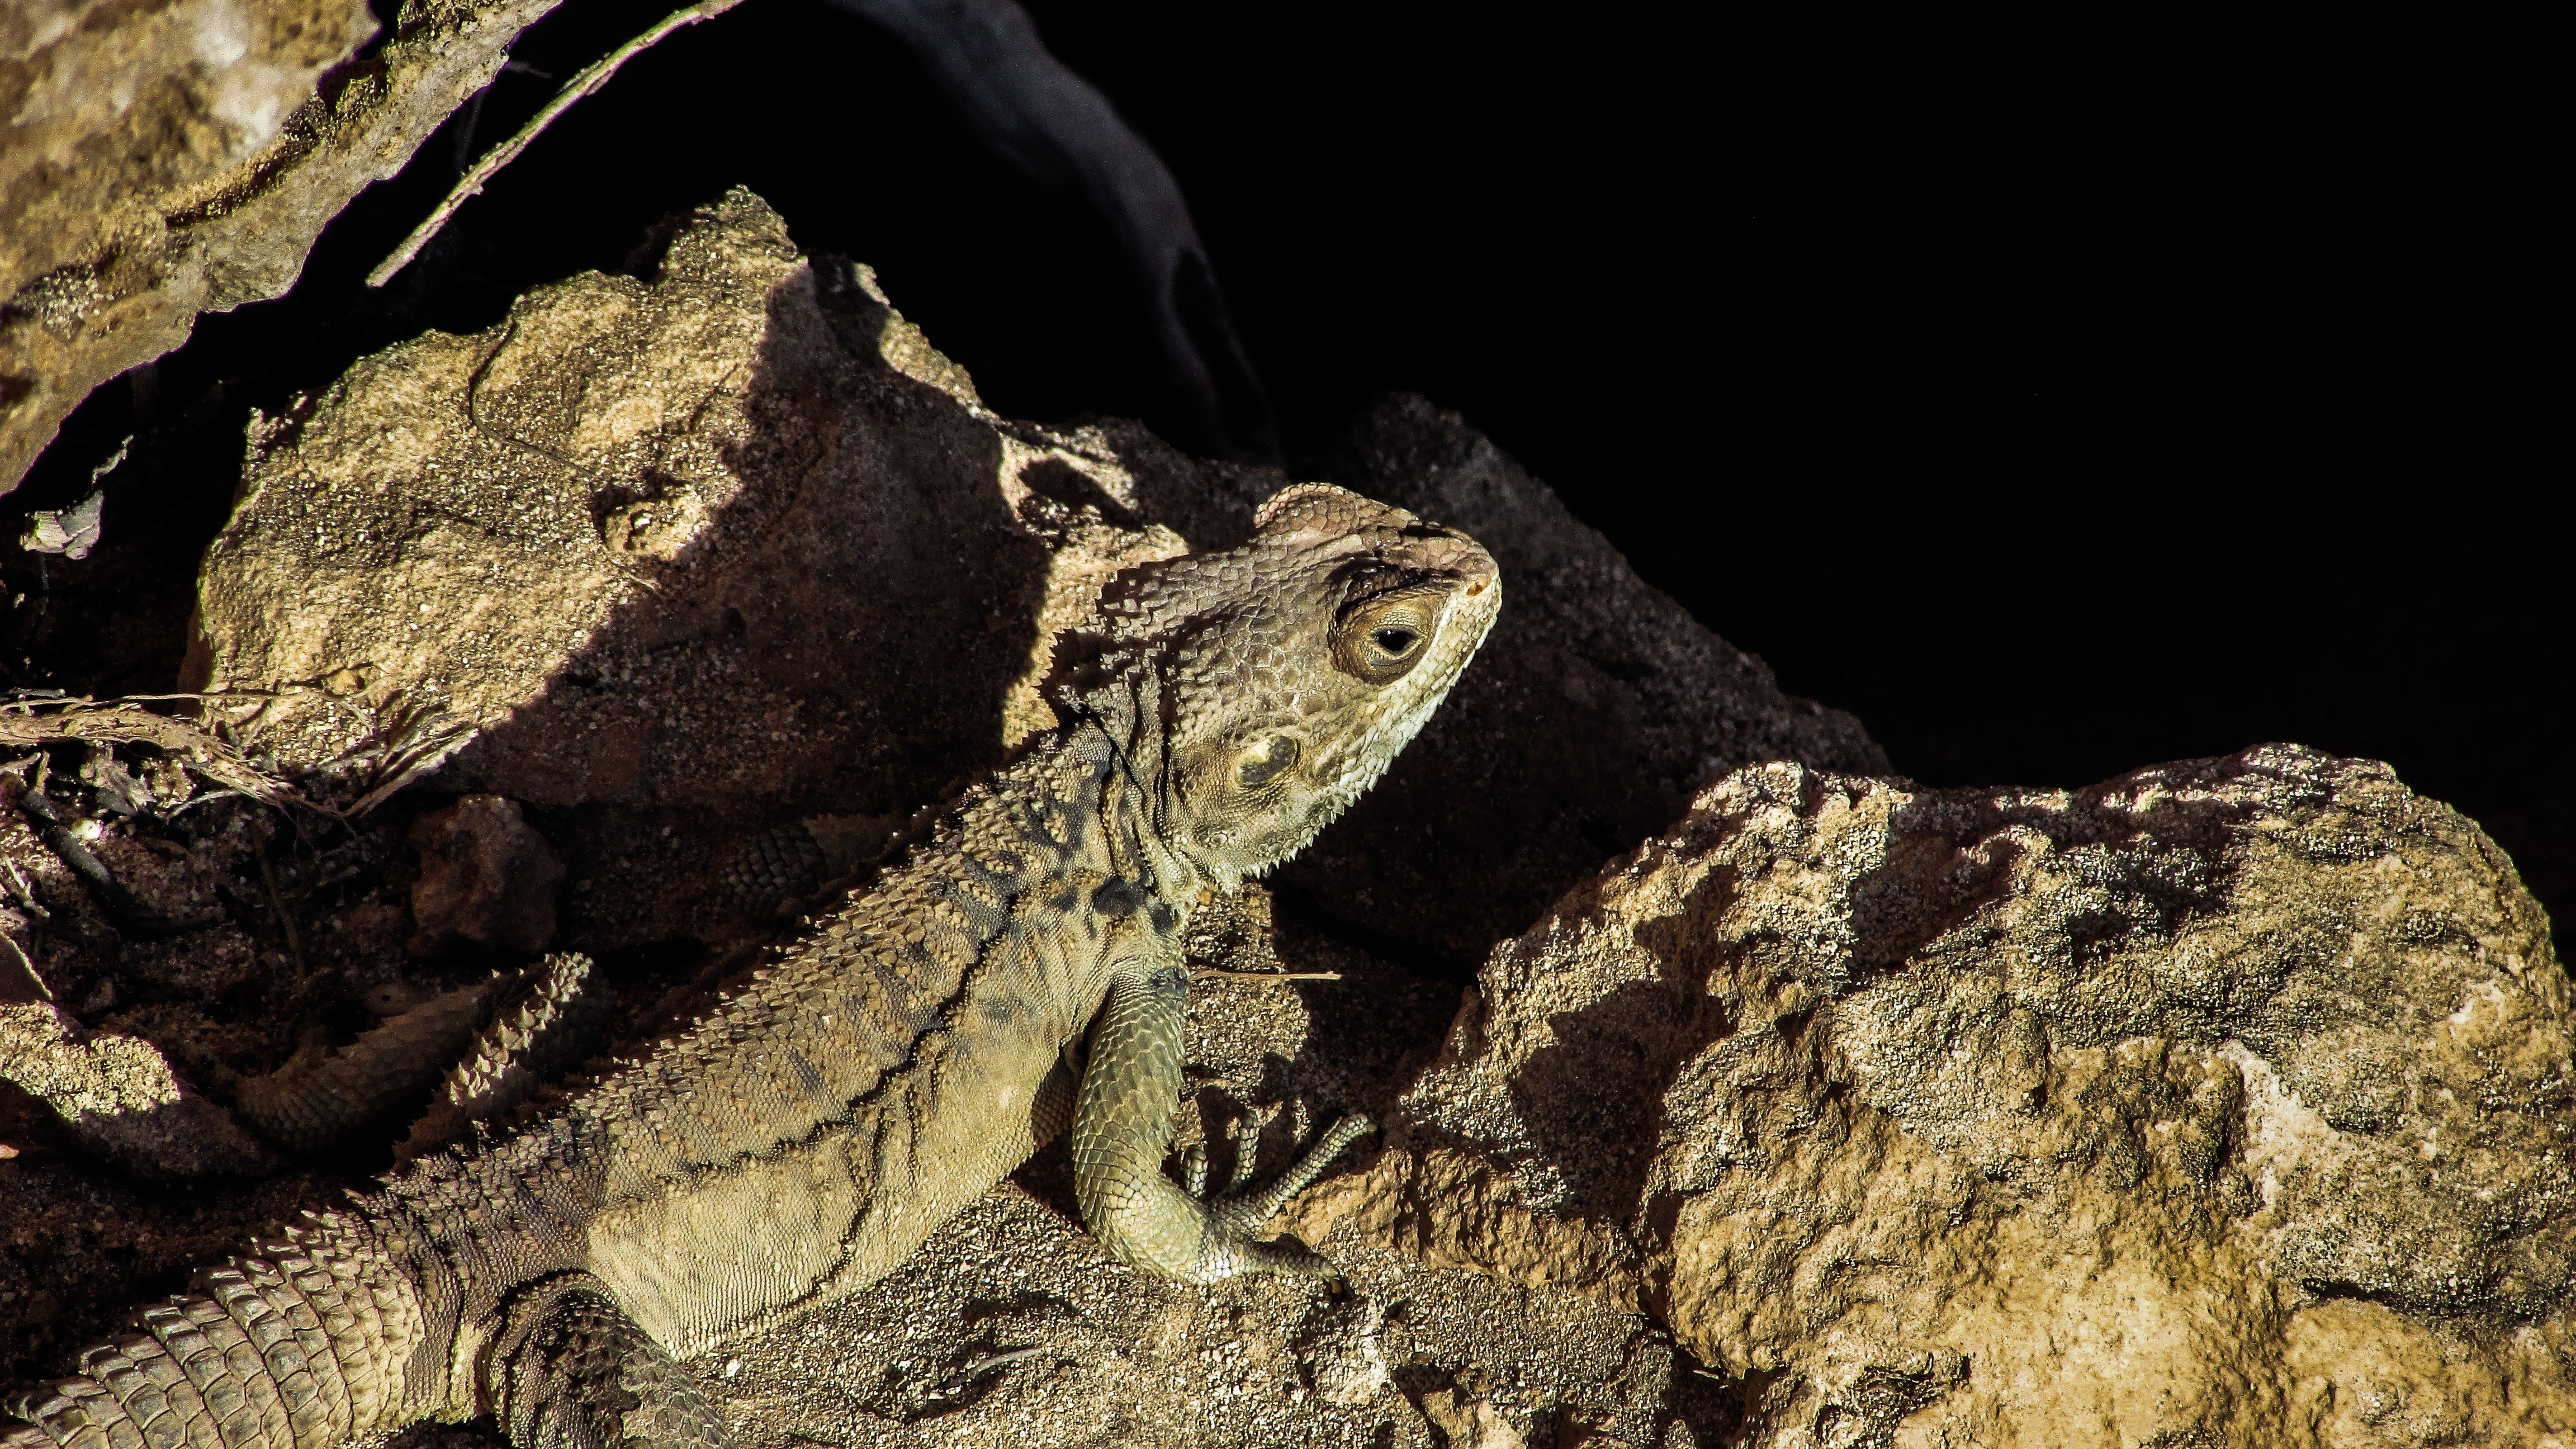
nature, animal, wildlife, toad, reptile, amphibian, fauna, lizard, herpetology, vertebrate, adaptation, species, cyprus, kurkutas, agamidae, scaled reptile